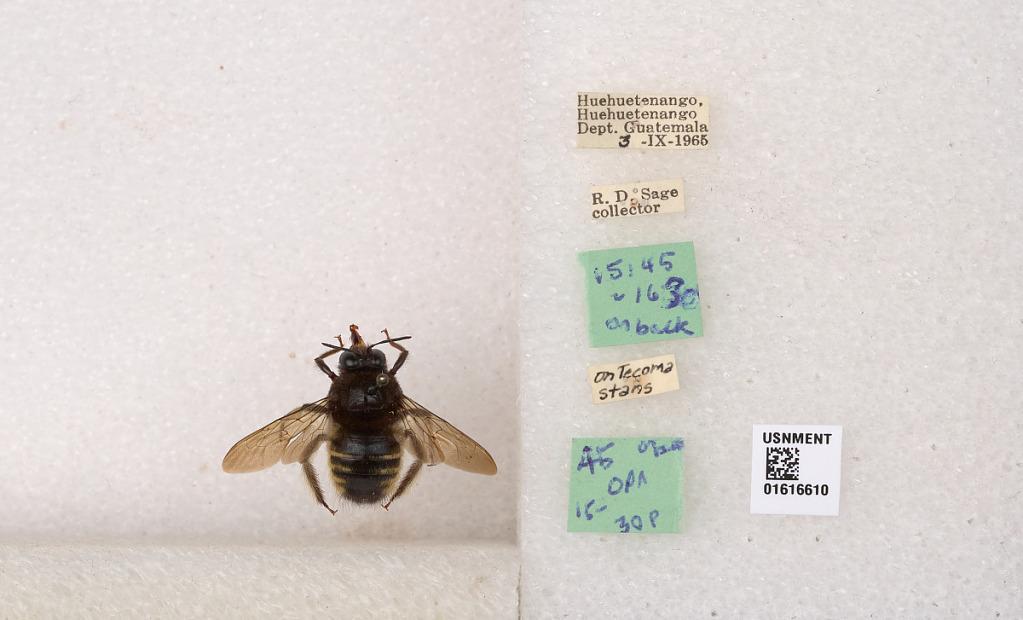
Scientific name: Xylocopa (Notoxylocopa) tabaniformis tabaniformis Smith
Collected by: R. Sage
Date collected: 1965-9-3
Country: Guatemala
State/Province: Huehuetenango
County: Huehuetenango
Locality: Huehuetenango